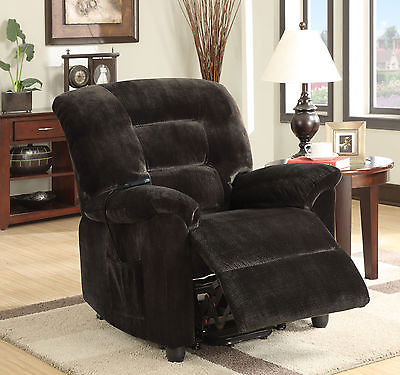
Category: chair